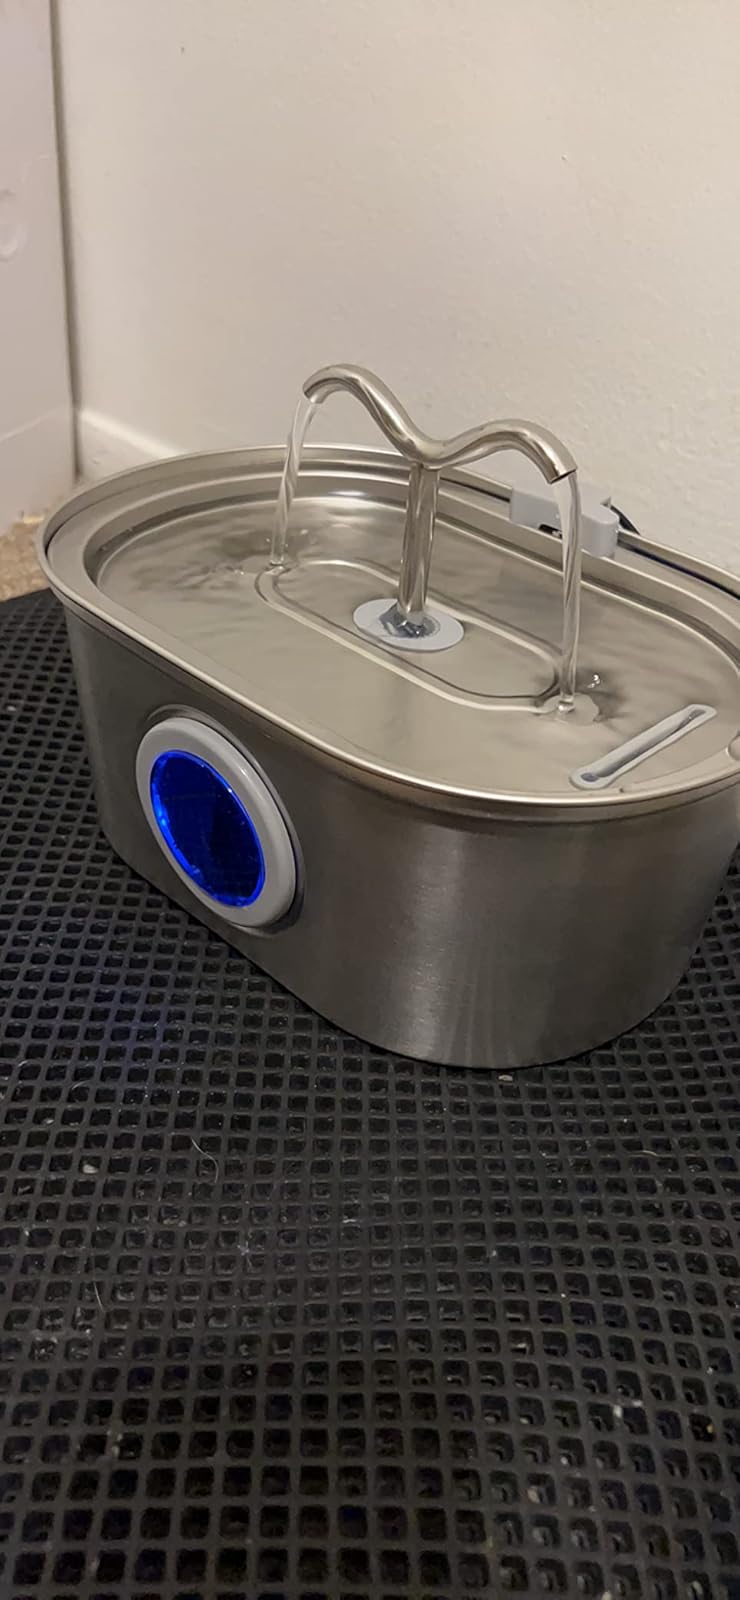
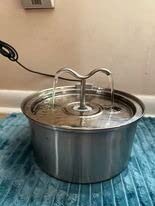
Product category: items_bowl
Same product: no